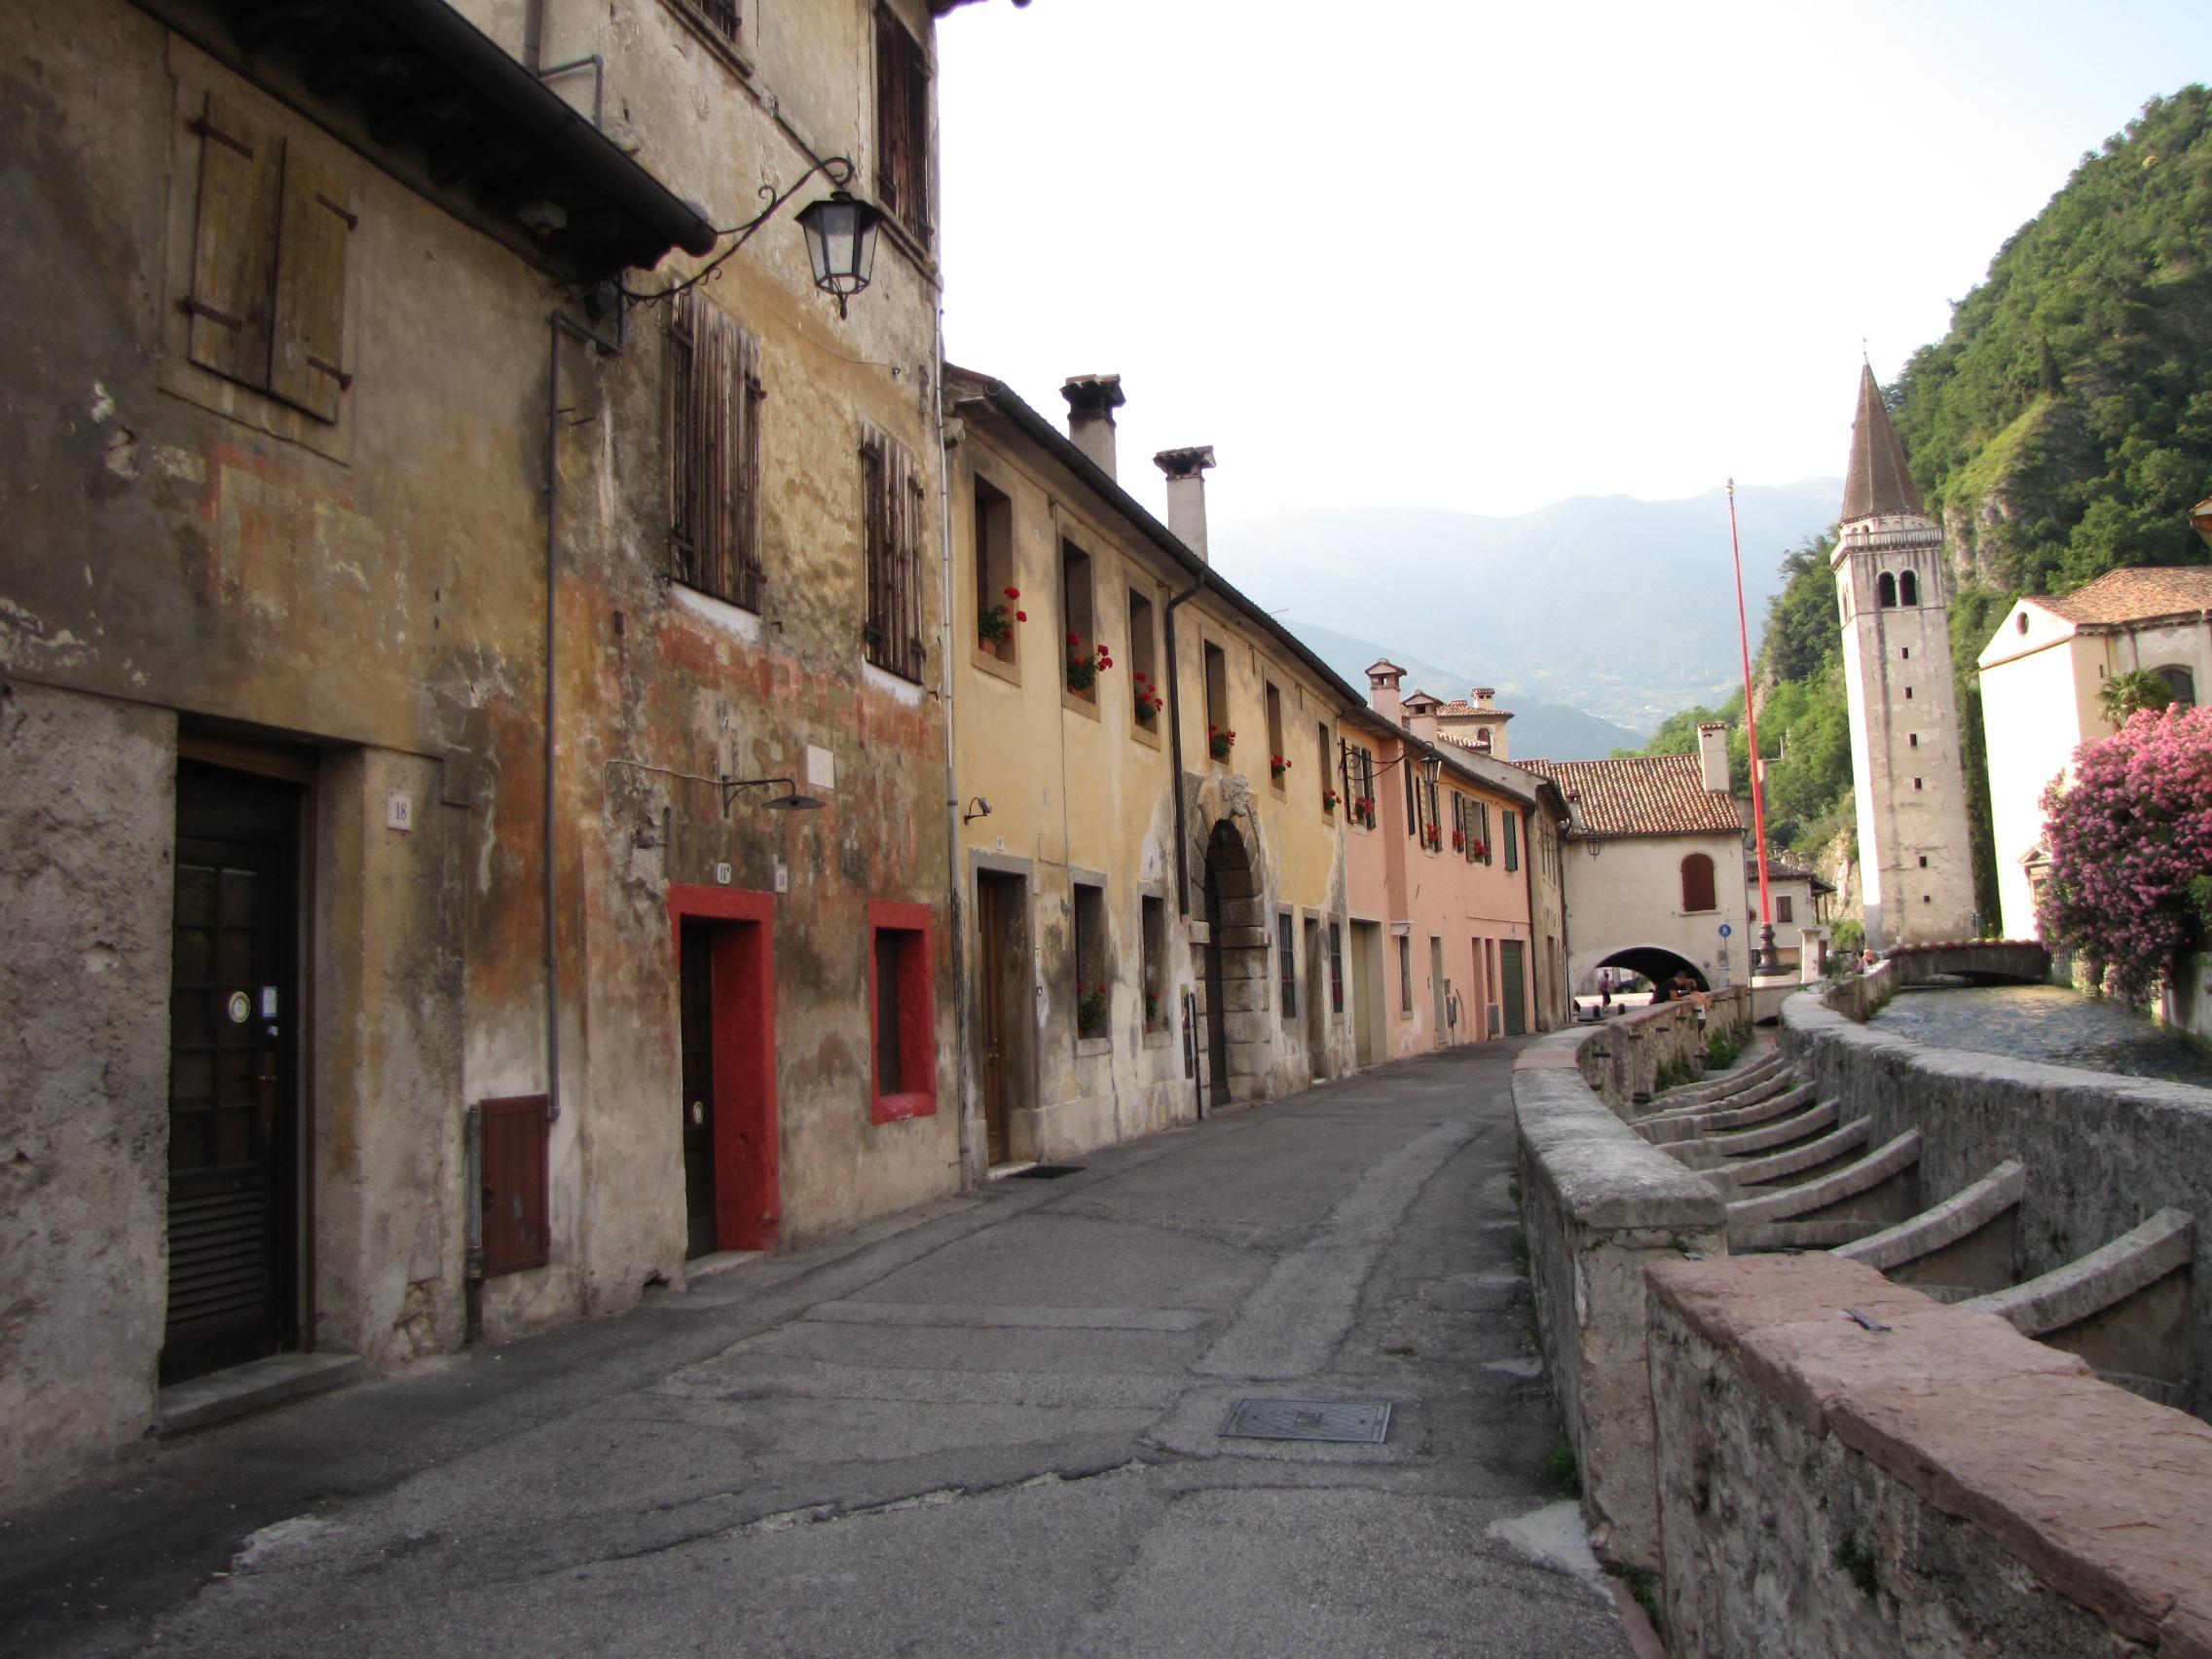
architecture, road, street, town, alley, village, construction, property, lane, waterway, buildings, infrastructure, houses, via, neighbourhood, glimpse, ancient history, residential area, human settlement